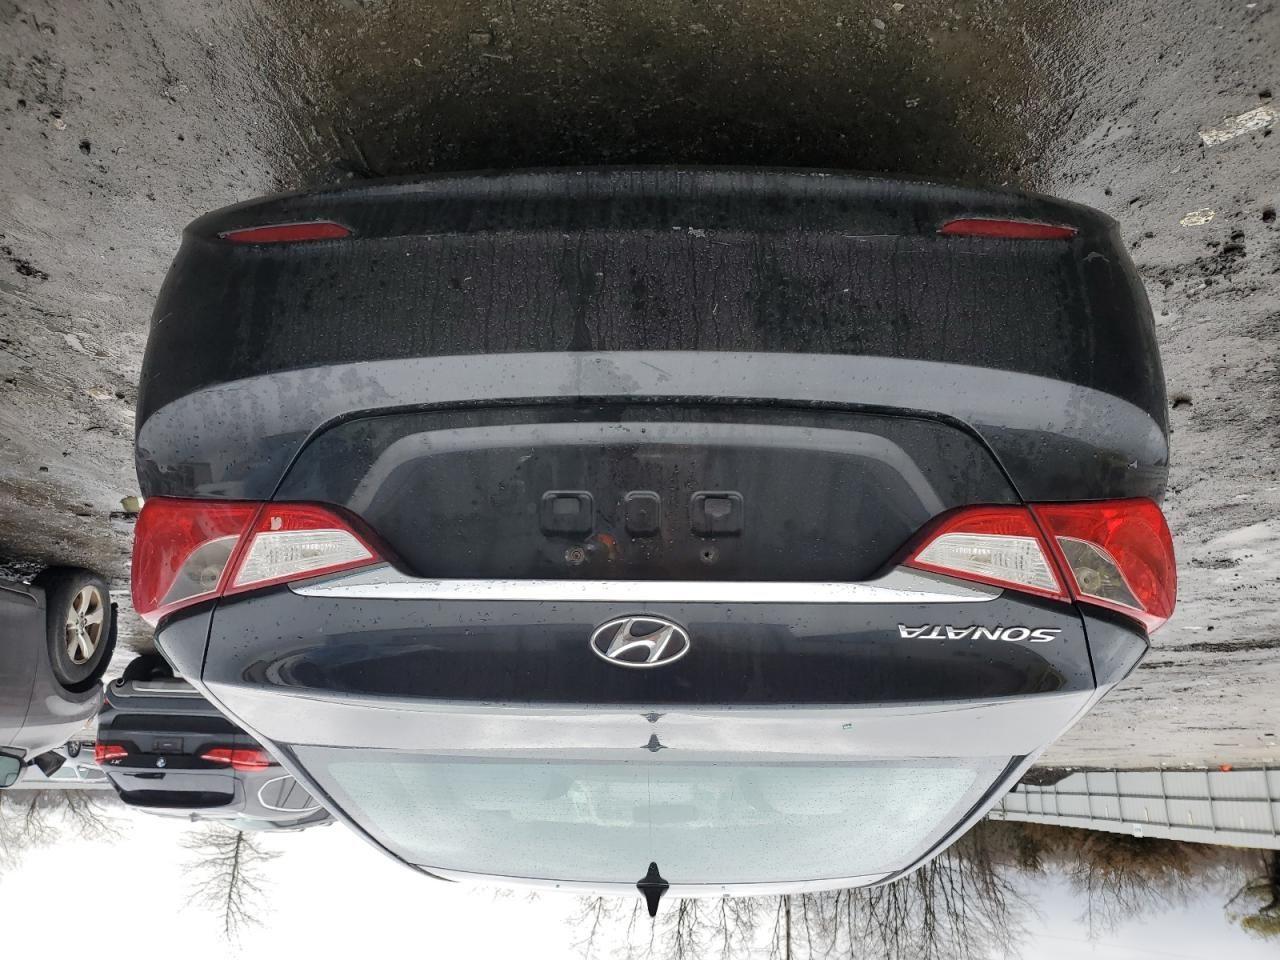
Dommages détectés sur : pare-choc arrière, plaque d'immatriculation arrière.
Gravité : majeur